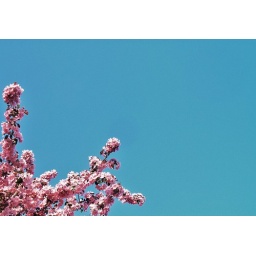
A tree with pink flowers in Paterson Park.